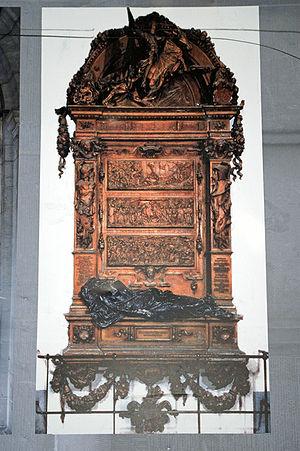
Bruxelles-Centre - Grand-Place - 1902 Everard 't Serclaes (?1320-1388) par Julien Dillens (1849-1904)
Le monument à Éverard t'Serclaes est un bas-relief en laiton de Julien Dillens de 1902. Il se trouve à Bruxelles, dans la galerie passant sous la « Maison de l'Étoile », au coin de la rue Charles Buls et de la Grand-Place, un emplacement approprié, puisque c'est dans cette maison que t' Serclaes décéda de ses blessures en 1388. Le monument évoque la libération de la ville par Éverard t'Serclaes. L'œuvre est classée depuis 2002.